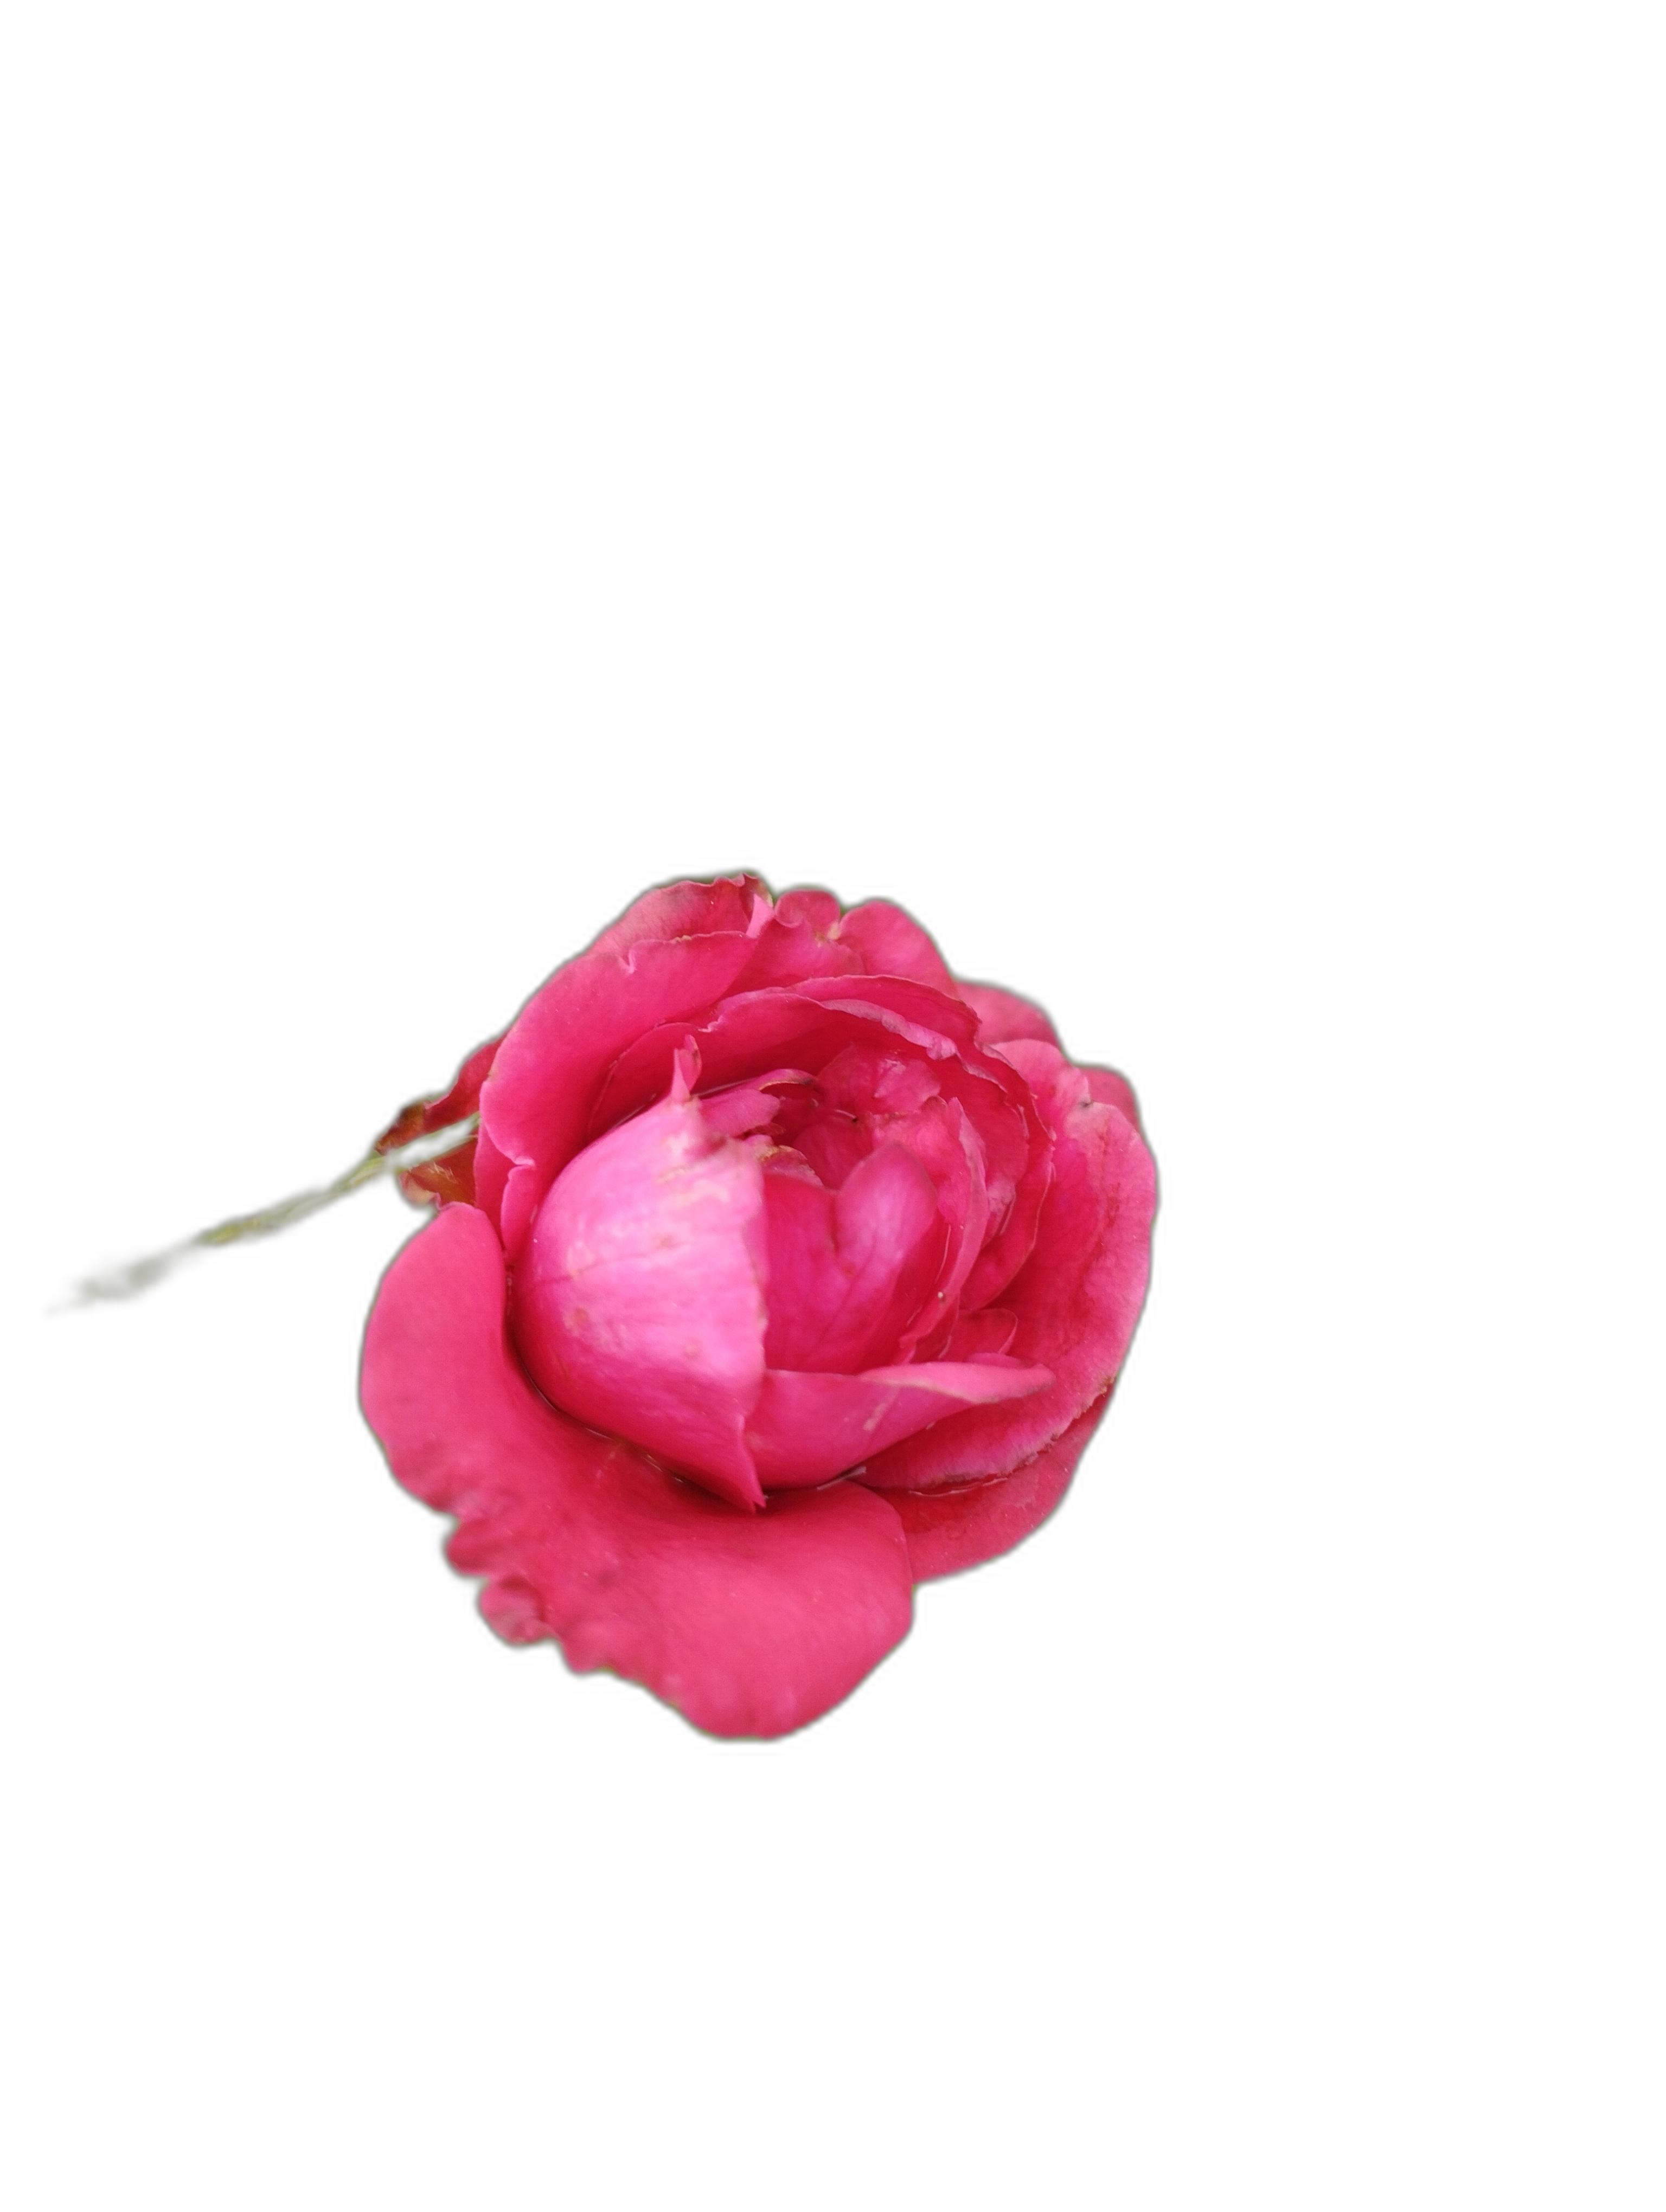
Label: Rose